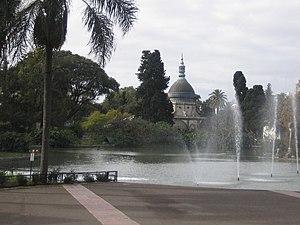
Le Zoológico de Buenos Aires ou Zoo de Buenos Aires, en Argentine occupe 18 hectares dans le quartier de Palermo dans la capitale, face à la Plaza Italia. Il compte 89 espèces de mammifères, 49 espèces de reptiles et 175 espèces d'oiseaux, dépassant au total 2 500 animaux. L'institution a pour but la conservation des espèces, l'étude et l'éducation.